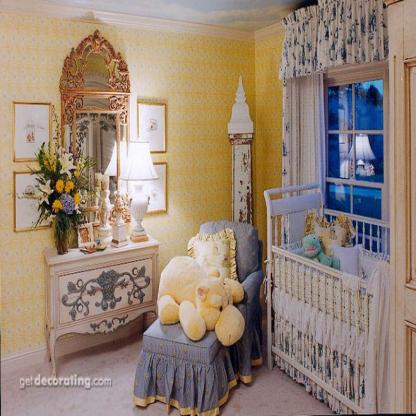
Scene: Indoor